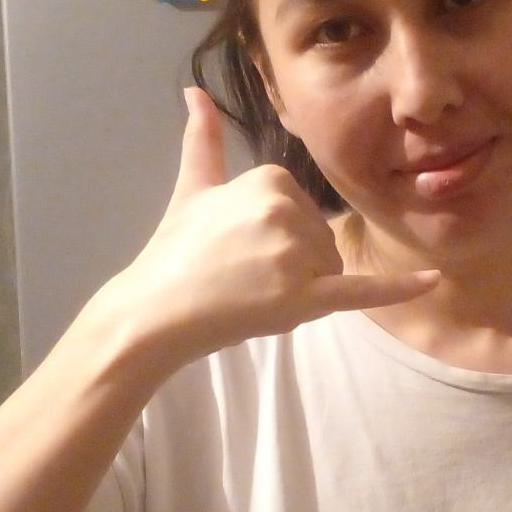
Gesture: call